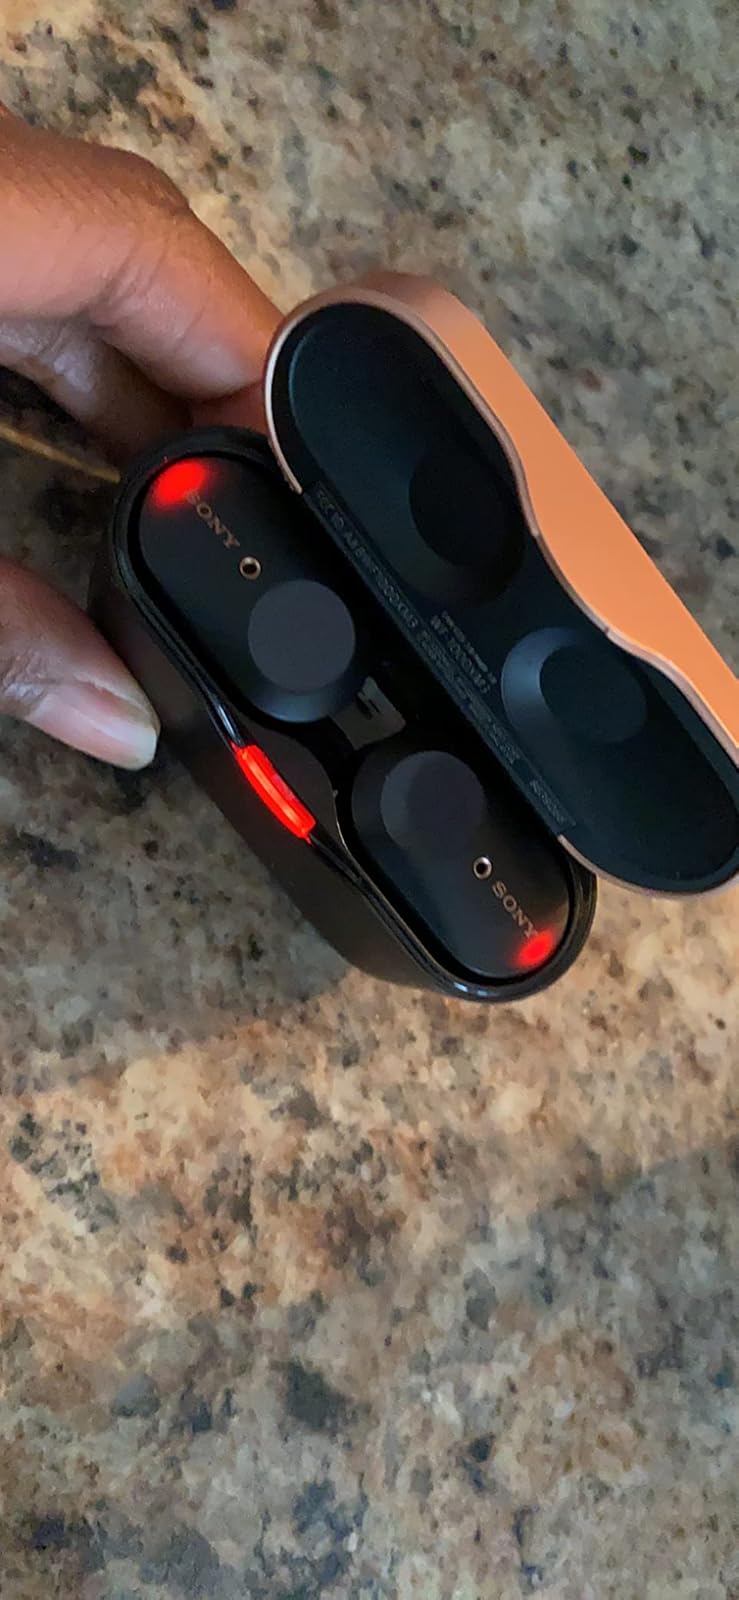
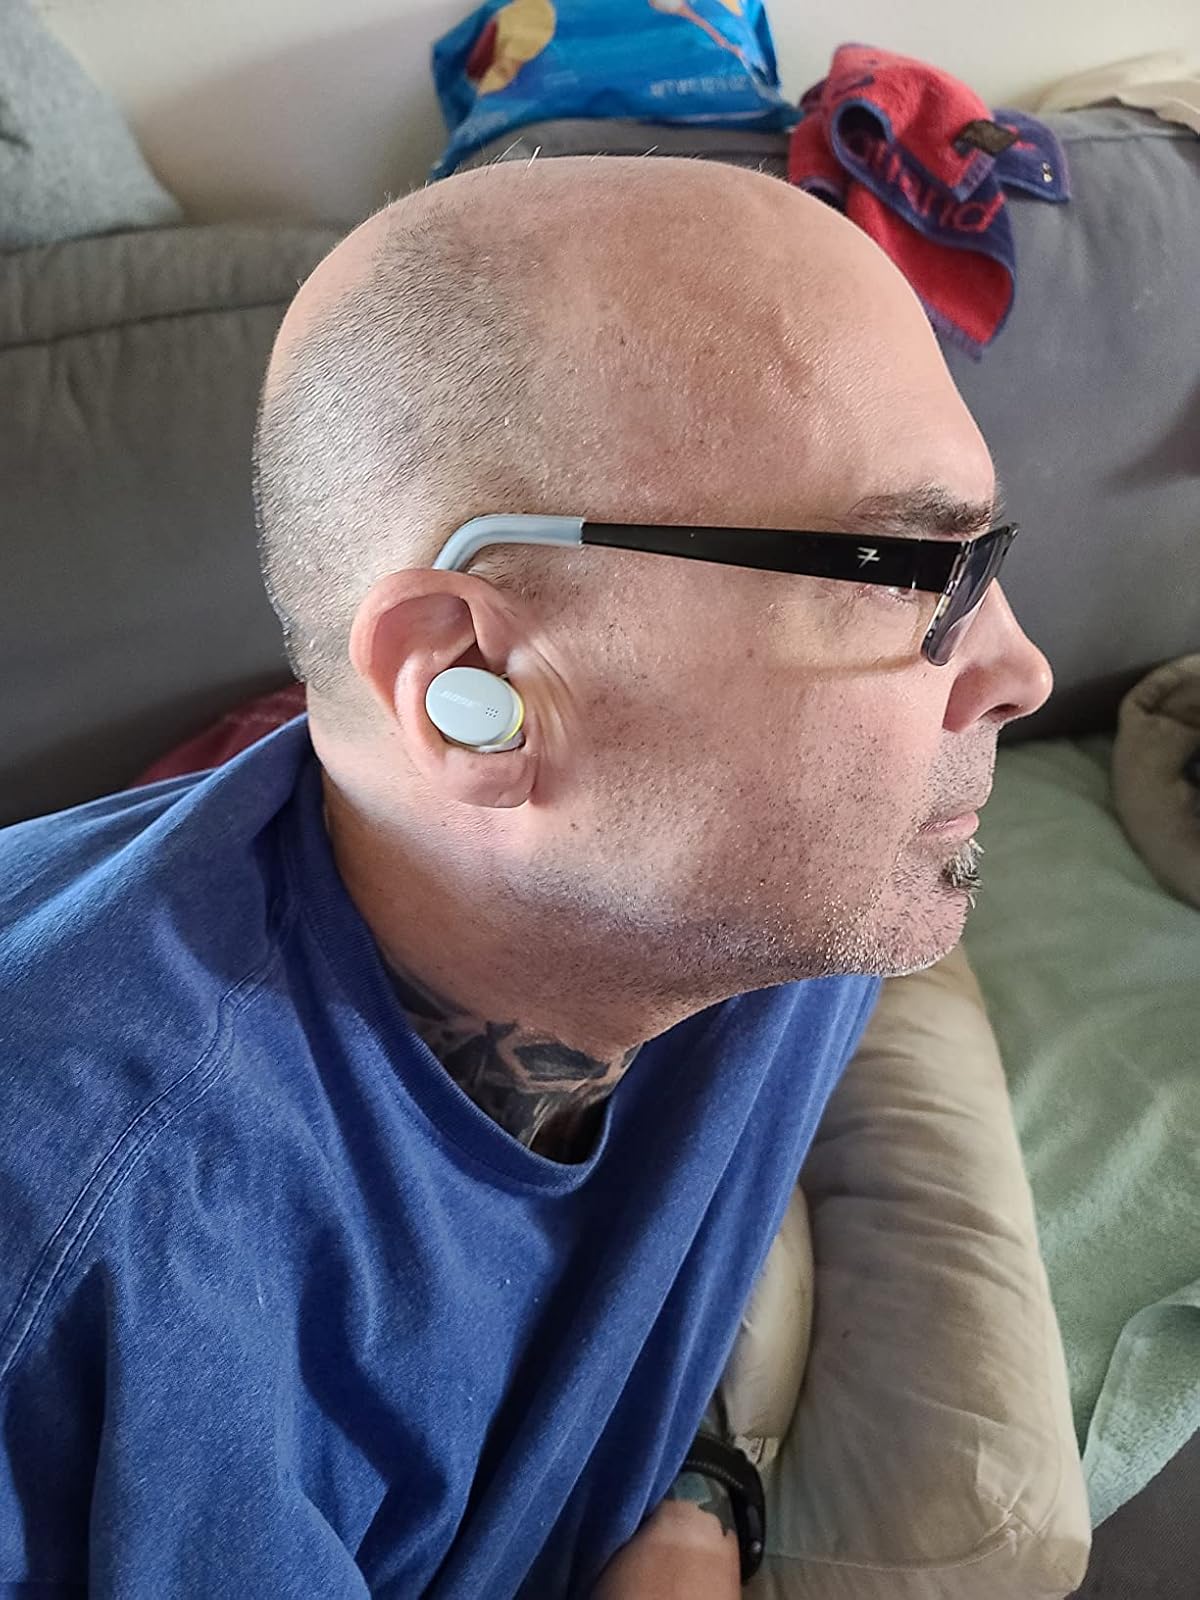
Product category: earbuds
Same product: no